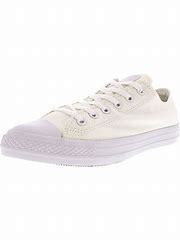
Brand: Converse
Model: All Star Ox